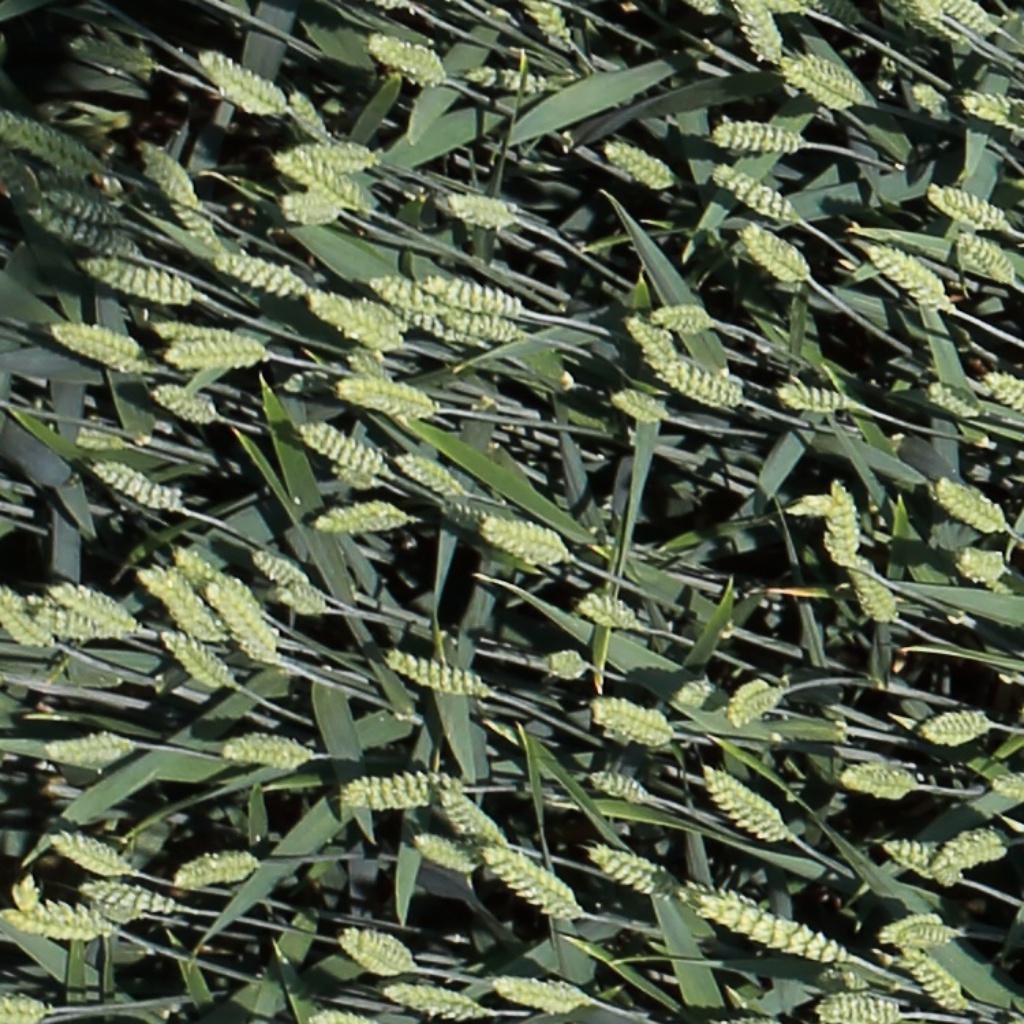
Country: Switzerland
Location: Usask
Wheat development stage: Filling